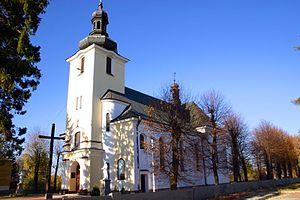
Kopcie est un village de polonais, situé dans la gmina de Grębków de la Powiat de Węgrów et dans la voïvodie de Mazovie dans le centre-est de la Pologne.